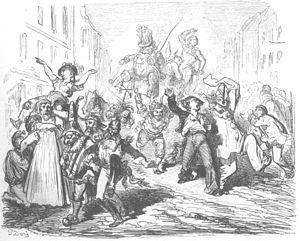
Illustration de Gustave Doré d'un événement carnavalesque parisien célèbre
La descente de la Courtille reste avec la Promenade du Bœuf Gras et le cortège de la Reine des Blanchisseuses un des trois cortèges centraux du Carnaval de Paris. À la différence des deux autres, la descente de la Courtille n'a existé que durant une quarantaine d'années au XIXᵉ siècle.